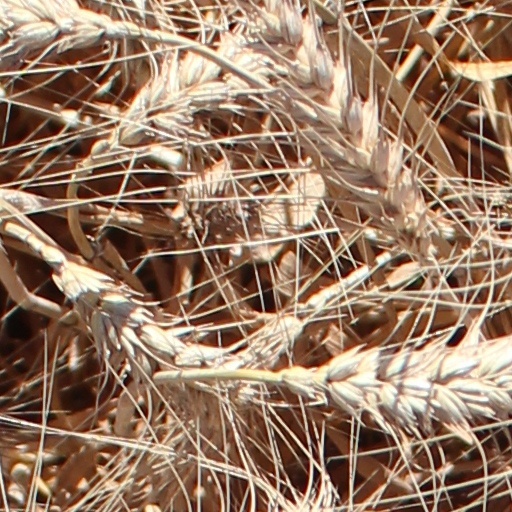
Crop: wheat